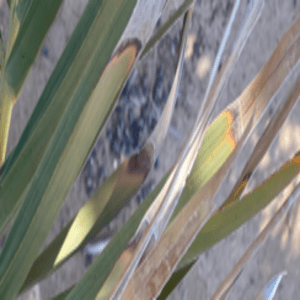
Label: Potassium Deficiency